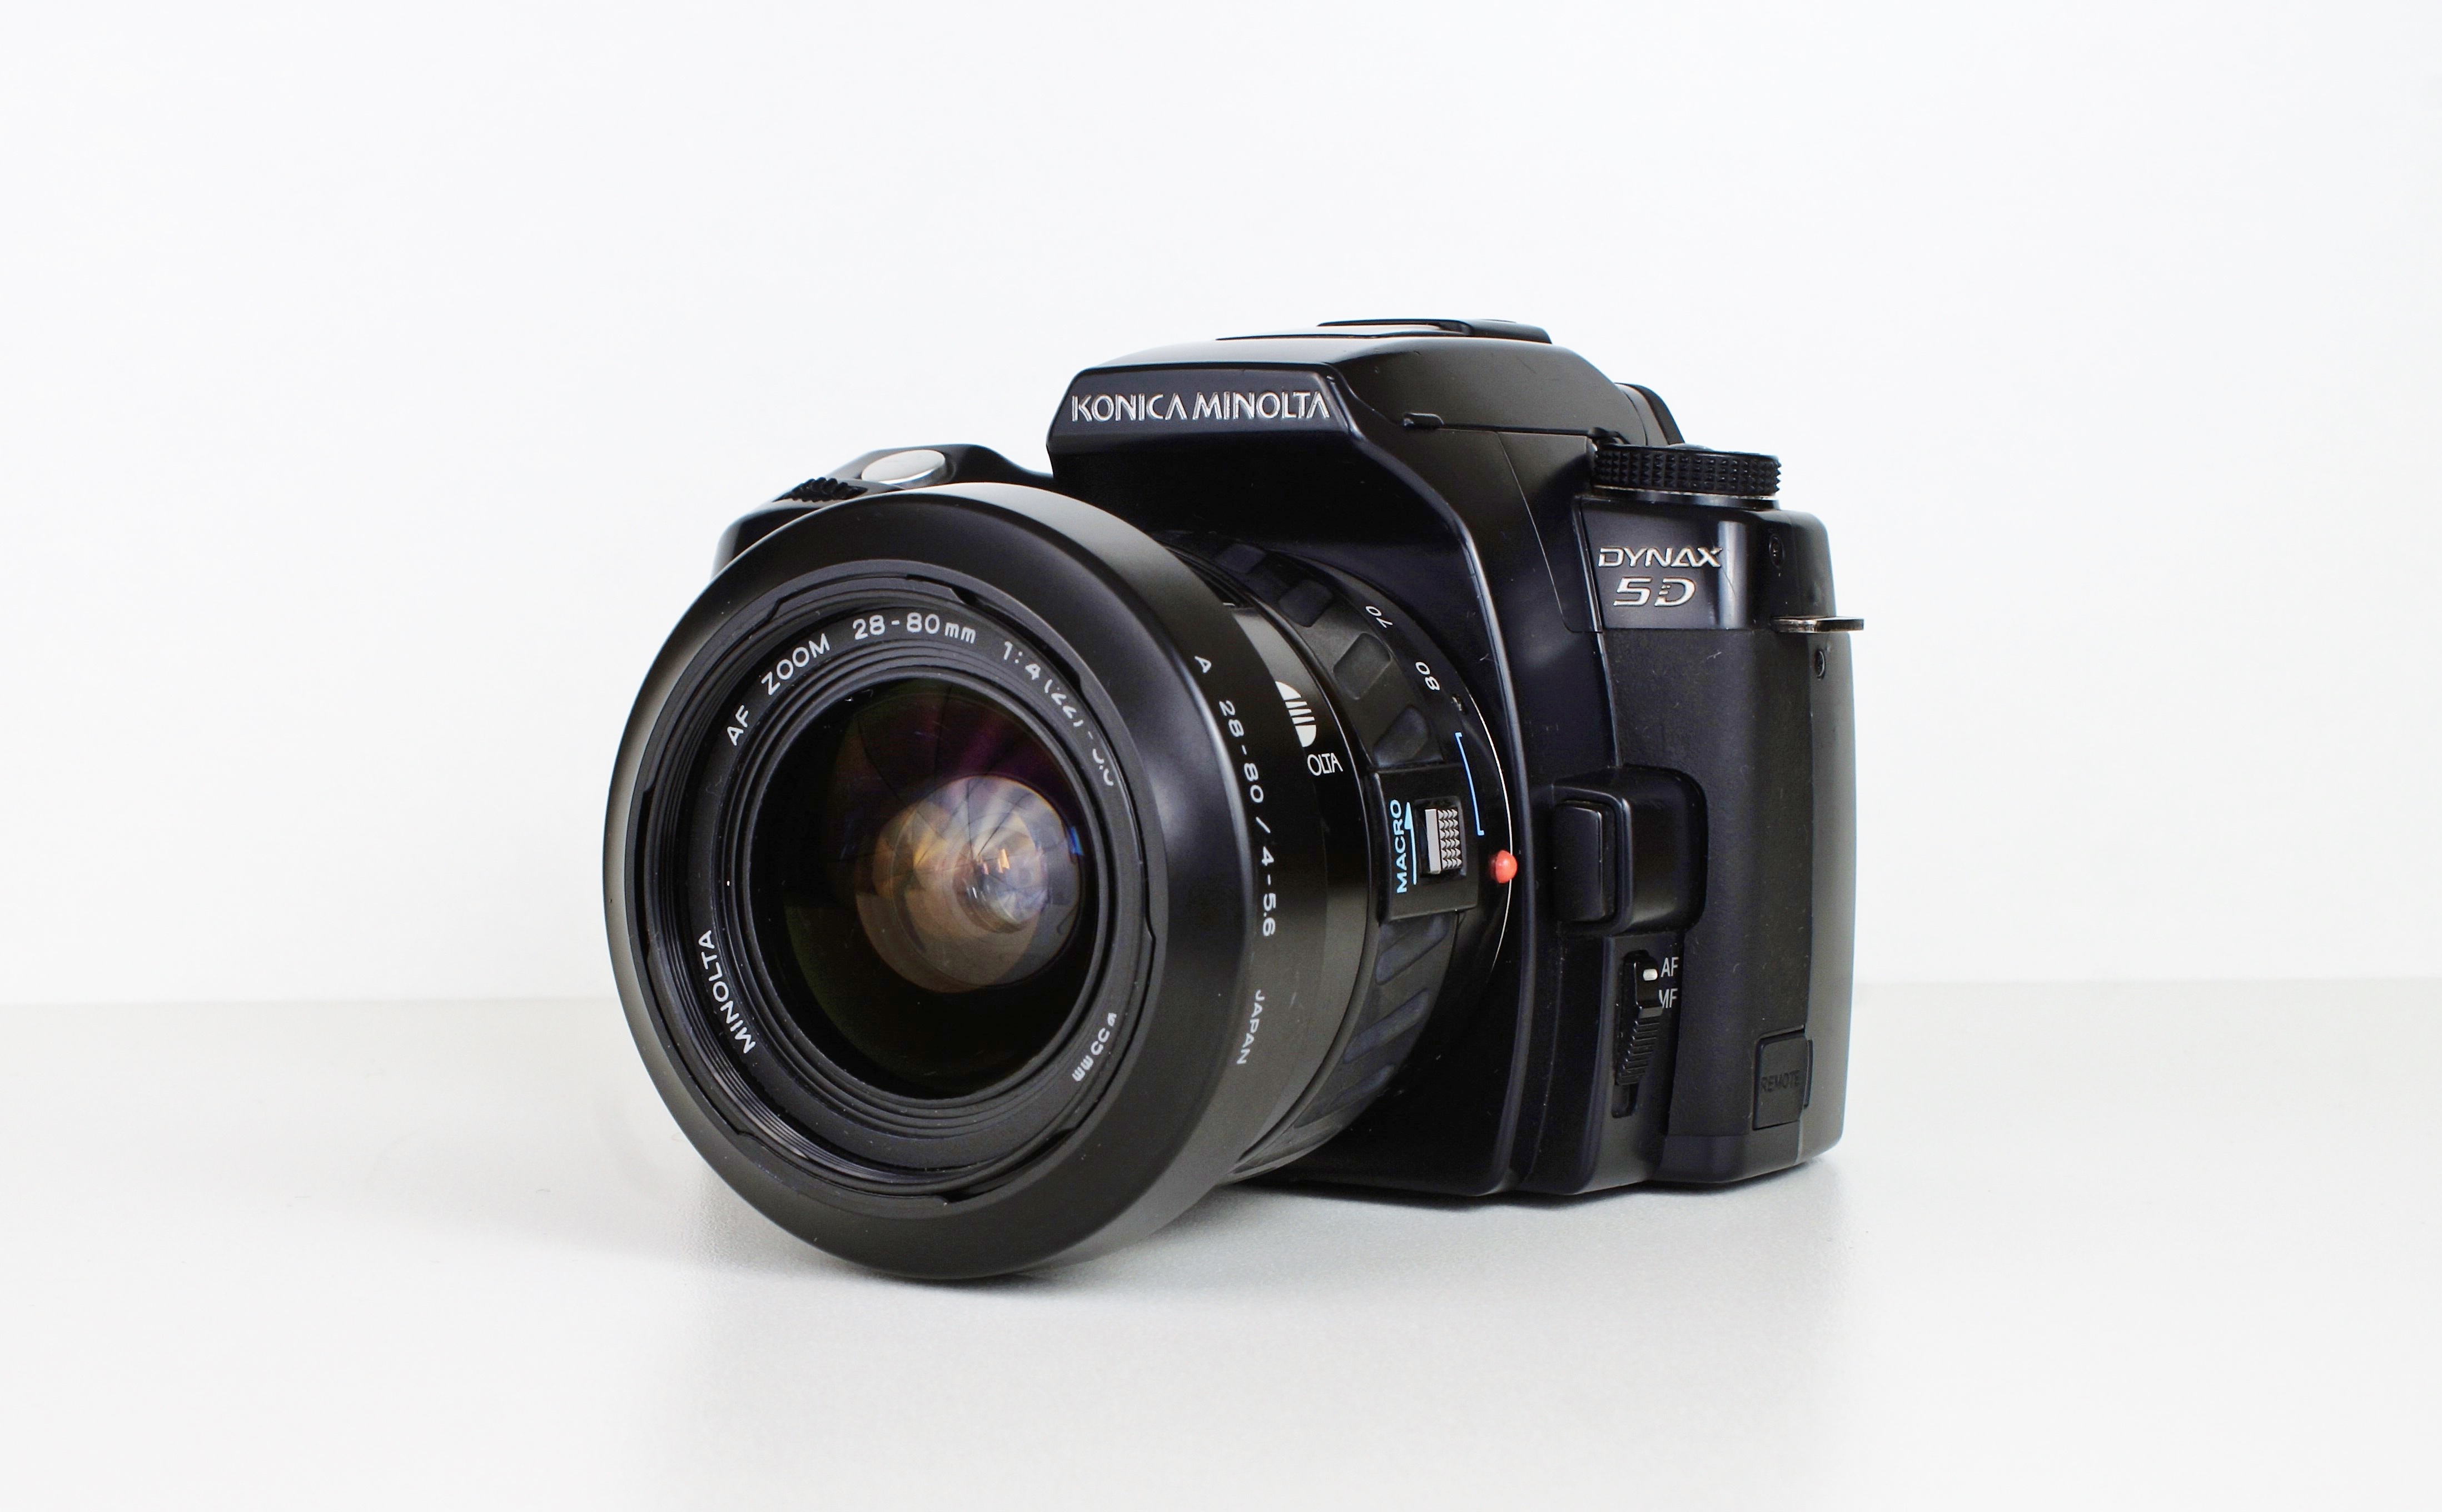
camera, photography, old, photo, lens, old camera, reflex camera, digital camera, konica, digital, photograph, camera lens, minolta, photo camera, flash light, digital slr, single lens reflex camera, cameras optics, teleconverter, dynax 5 d